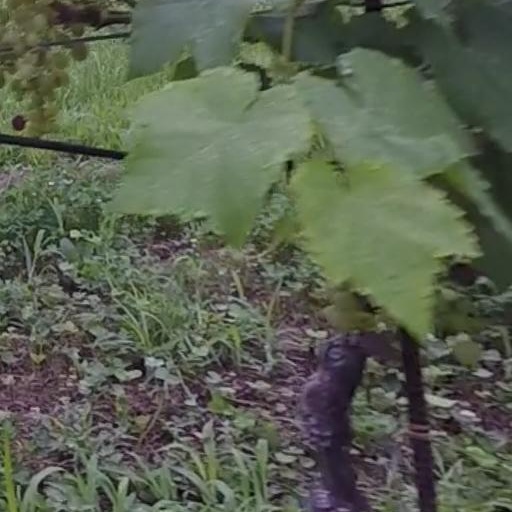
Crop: grape